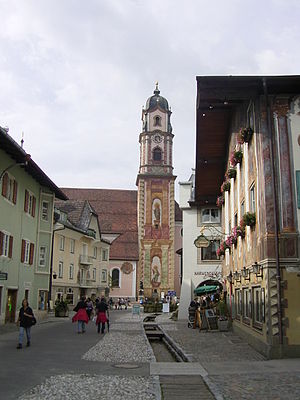
Mittenwald / Historie
St. Peter og Paulkirken
Mittenwald er en købstad i Landkreis Garmisch-Partenkirchen i Regierungsbezirk Oberbayern i den tyske delstat Bayern.